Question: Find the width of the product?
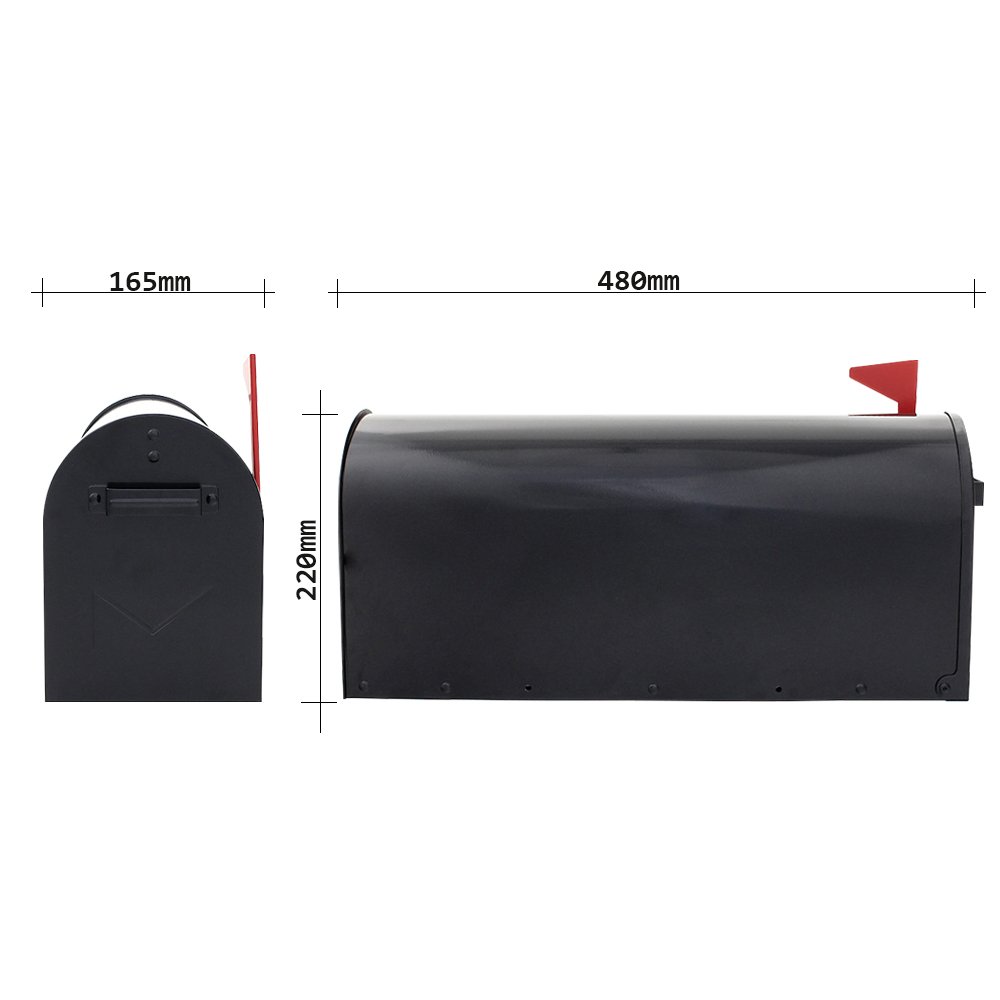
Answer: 480.0 millimetre